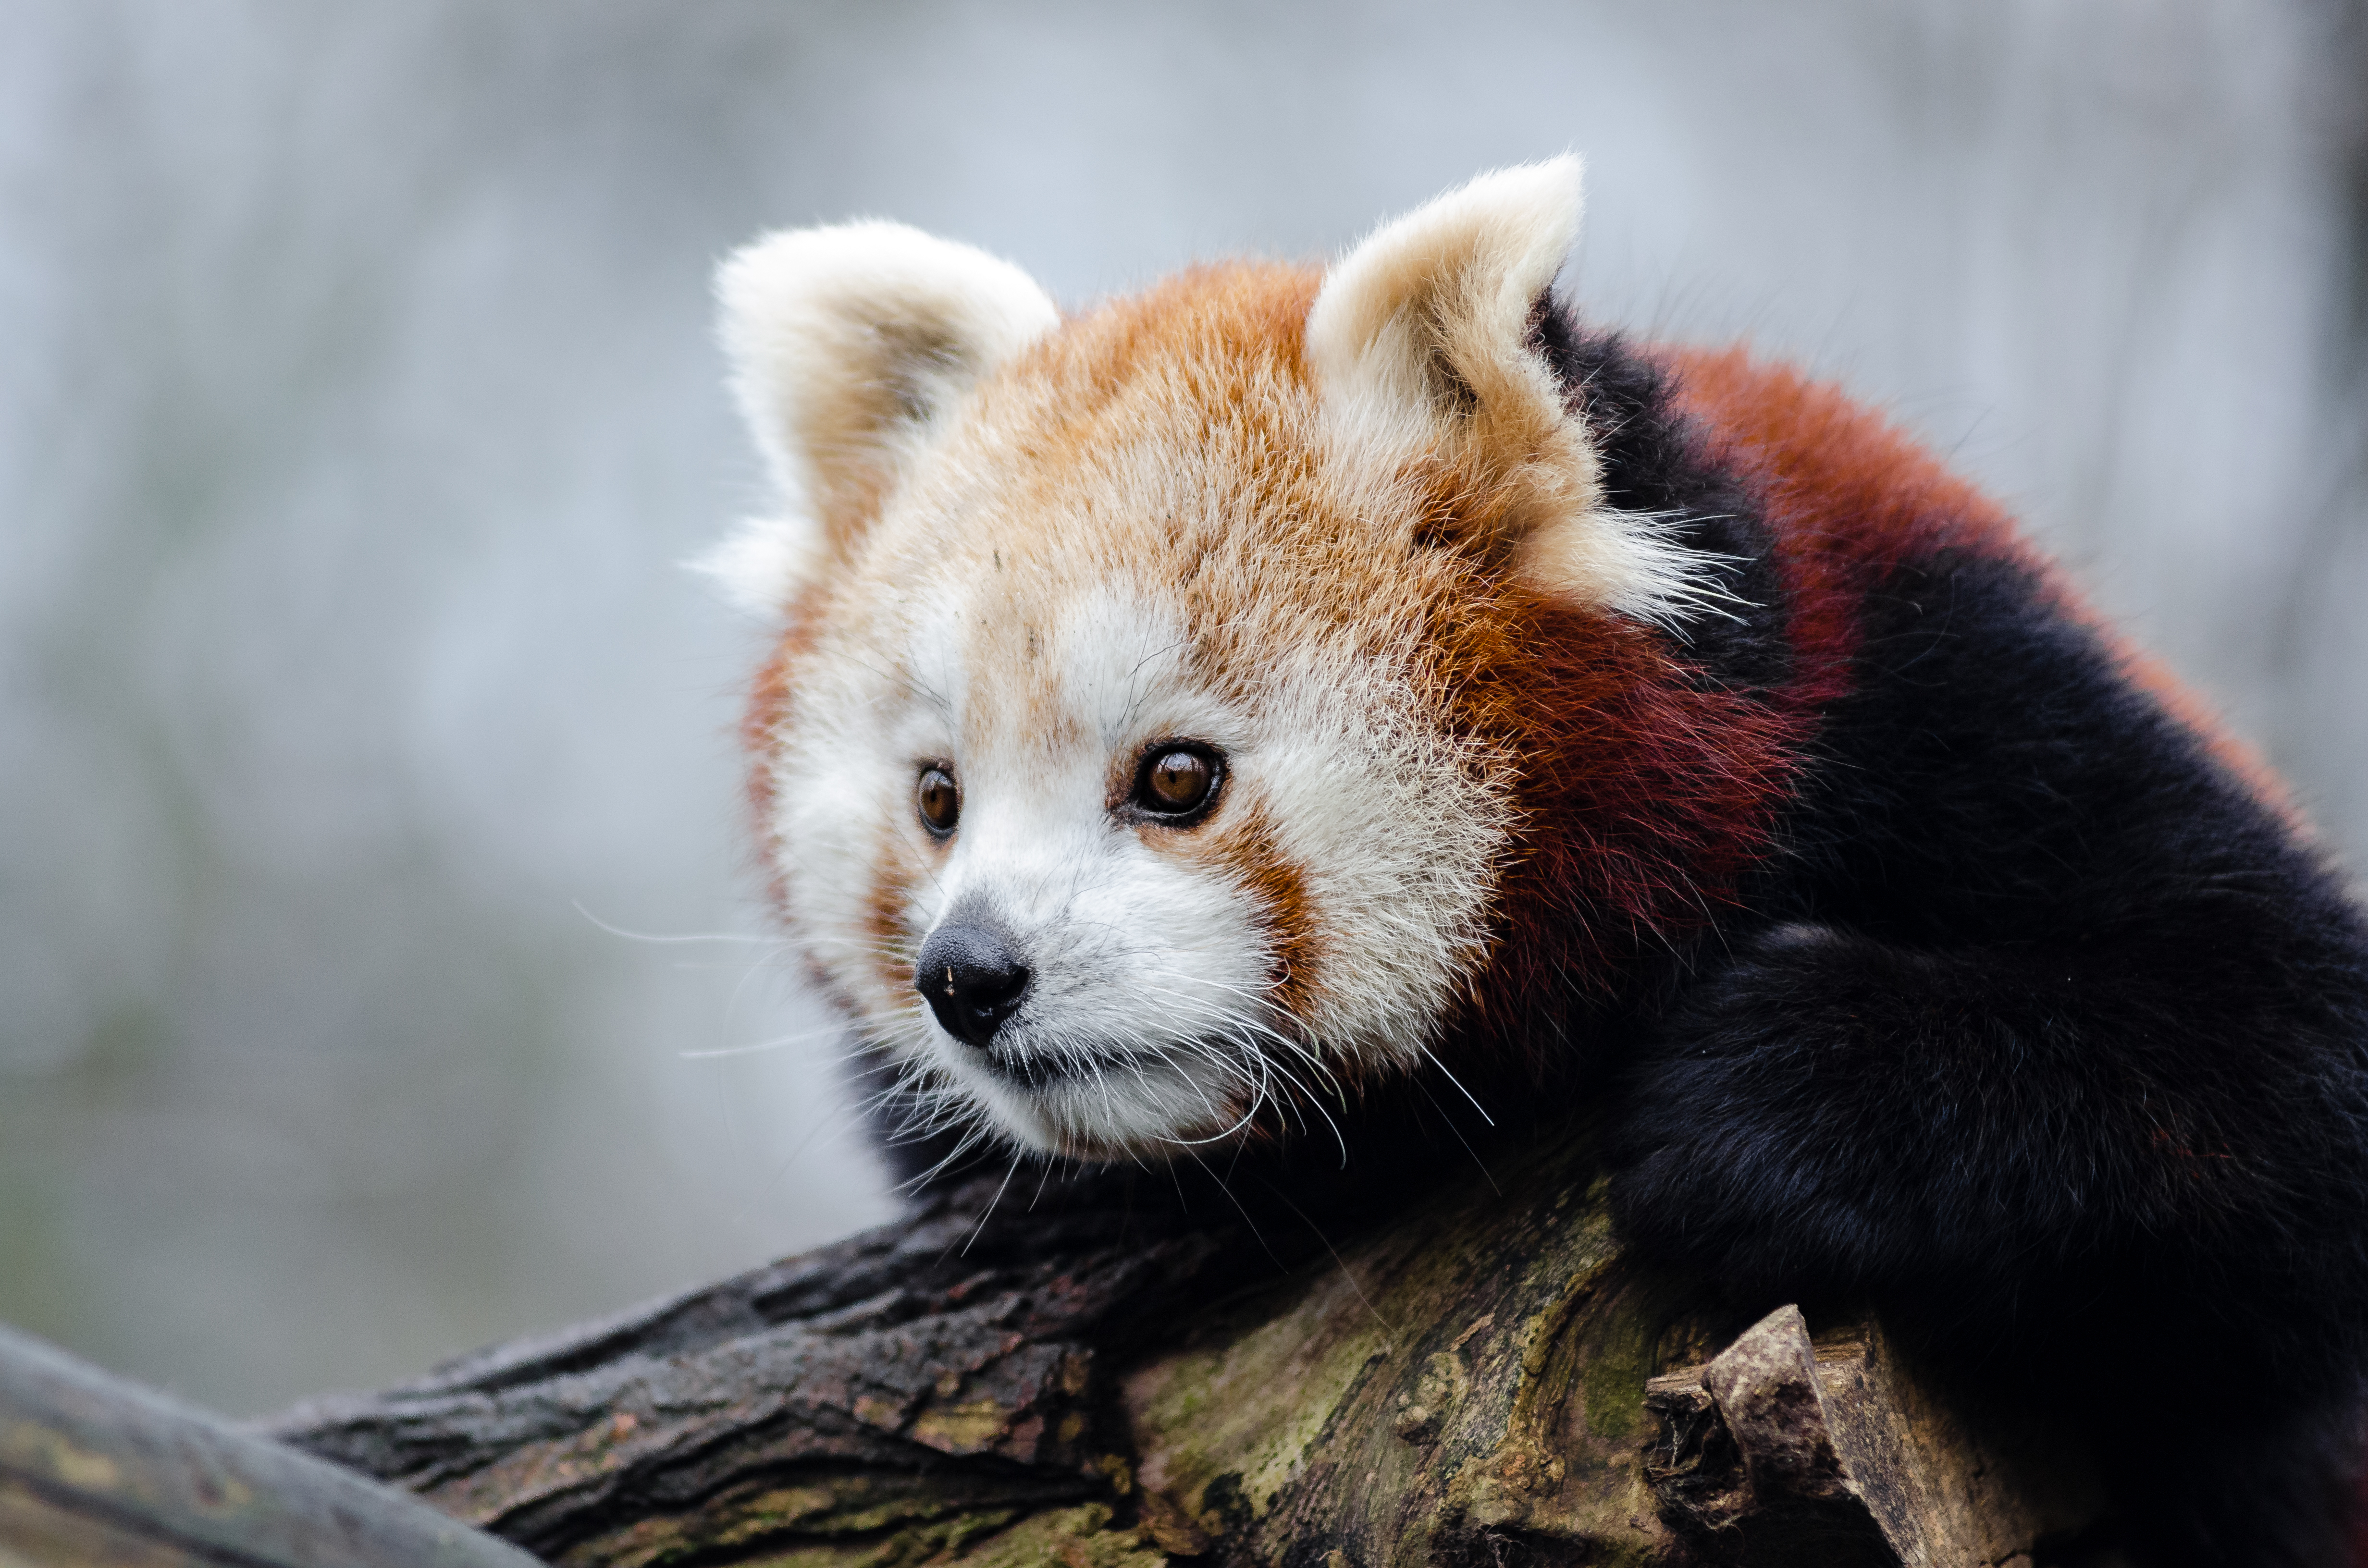
tree, nature, cold, winter, bokeh, vintage, sweet, feet, animal, cute, female, wildlife, zoo, fur, orange, young, green, high, red, foot, mammal, nikon, fauna, red panda, panda, 2015, face, nose, whiskers, paw, tail, animals, ears, endangered, vertebrate, germany, deutschland, natur, paws, tier, iso, ss, fell, grn, gesicht, baum, adorable, bamboo, d7000, roter, kleiner, niedlich, sues, suess, species, bedrohte, tierart, tierpark, weiblich, jungtier, jung, ohren, schwanz, nase, bedroht, ailurus, fulgens, mozilla, firefox, wochenende, weekend, kalt, carnivoran